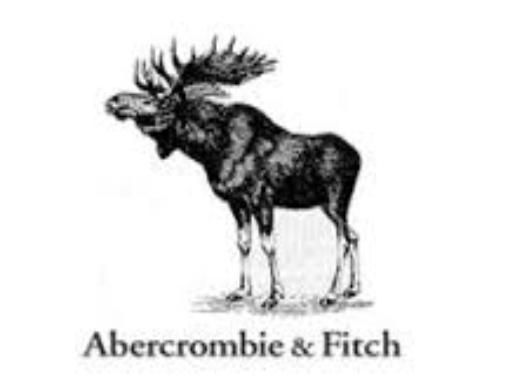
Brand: Abercrombie & Fitch
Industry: Clothes